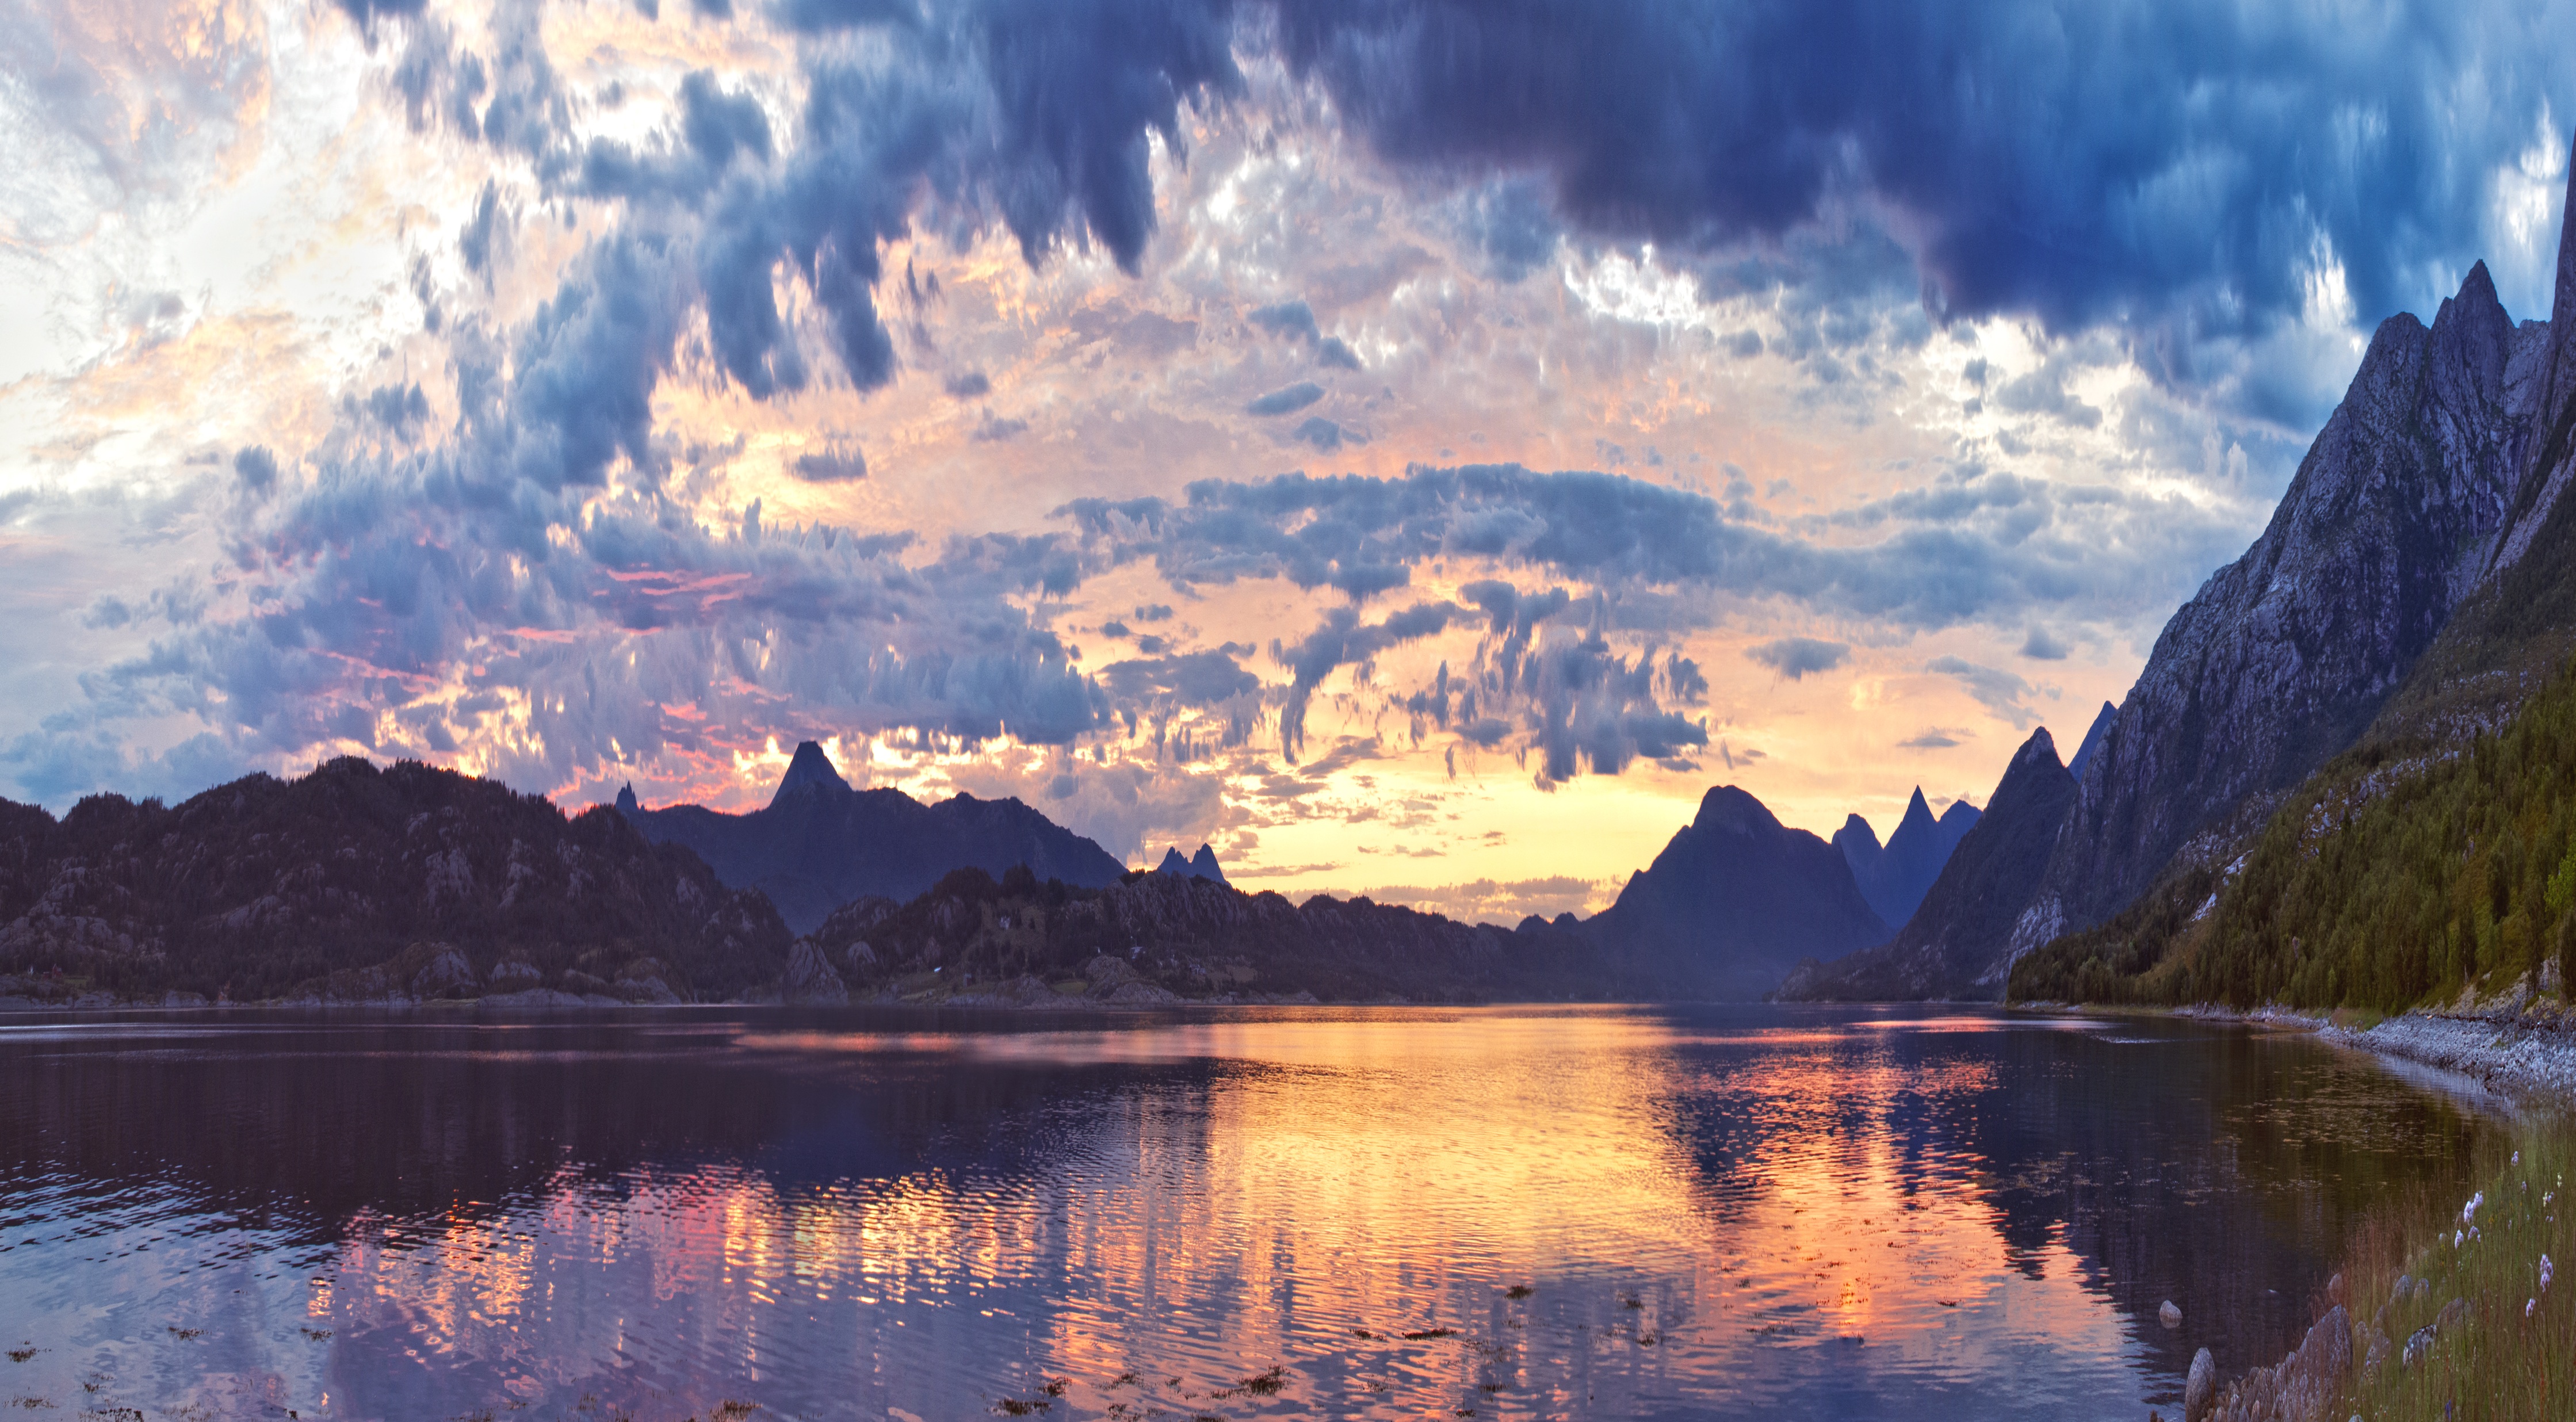
landscape, sea, nature, wilderness, mountain, cloud, sunrise, sunset, morning, lake, dawn, mountain range, panorama, dusk, reflection, fjord, loch, the nature of the, norway, tarn, steigen, northern norway, mountainous landforms